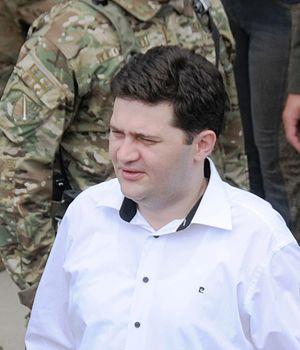
Bacho Akhalaïa, né le 24 octobre 1980 à Zougdidi, est un homme politique géorgien. Il est ministre de l'Intérieur du 4 juillet 2012 jusqu'à sa démission.